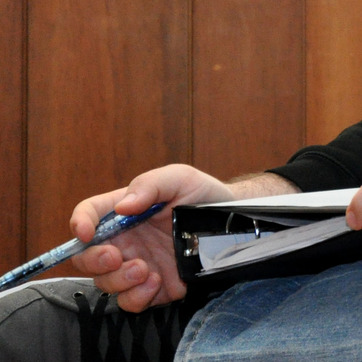
Material: skin